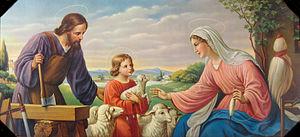
Le retour à Nazareth est un épisode faisant partie de la version donnée par l'Évangile de Luc sur le début de la vie de Jésus. Il décrit le retour de Joseph et Marie chez eux à Nazareth après que Jésus est né lors de leur venue à Bethléem pour s'inscrire au recensement de Quirinius.